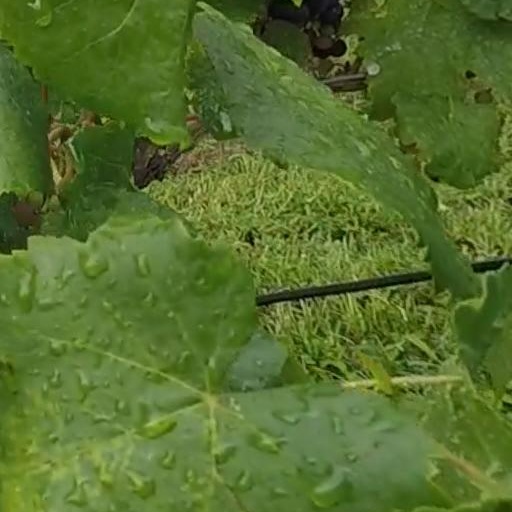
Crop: grape